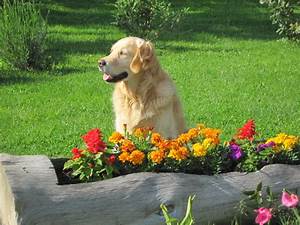
Label: dog